Abune-the-hill

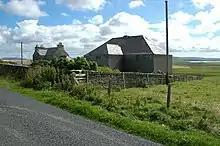
Abune the Hill Kirk and Manse. The kirk is no longer used

Abune-the-Hill is a place in the north of the Orkney Mainland (59.13° N 03.25° W HY2828) and just to the west of the Loch of Swannay.